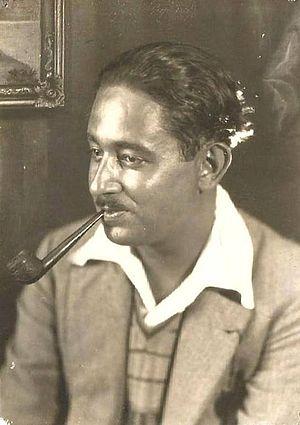
يحيى التركي Français
Yahia Turki, de son vrai nom Yahia Ben Mahmoud El Hajjem, né en 1902 ou 1903 à Constantinople et mort le 1ᵉʳ mars 1969, est un peintre tunisien qualifié de « père de la peinture tunisienne ».
La Tunisie, en forme longue la République tunisienne, est un État d'Afrique du Nord bordé au nord et à l'est par la mer Méditerranée, à l'ouest par l'Algérie avec 965 kilomètres de frontière commune et au sud-sud-est par la Libye avec 459 kilomètres de frontière. Sa capitale Tunis est située dans le nord-est du pays, au fond du golfe du même nom. Plus de 30 % de la superficie du territoire est occupée par le désert du Sahara, le reste étant constitué de régions montagneuses et de plaines fertiles.